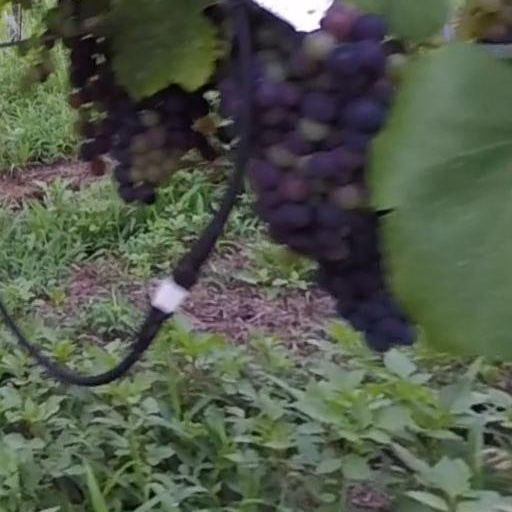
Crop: grape